Partial cloverleaf interchange

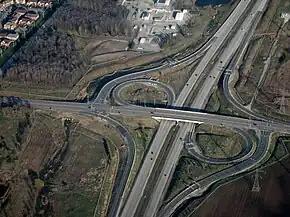
A parclo A4 type interchange on the Highway 407 Electronic Toll Route of Derry Road in Mississauga/Milton, Ontario, Canada

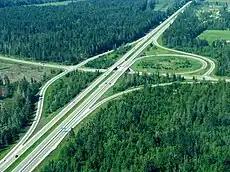
A five-ramp parclo of Alberni Pacific Rim BC Highway 4 and Inland Island Highway 19 at Qualicum Beach in British Columbia, Vancouver Island

A partial cloverleaf interchange or parclo is a modification of a cloverleaf interchange.